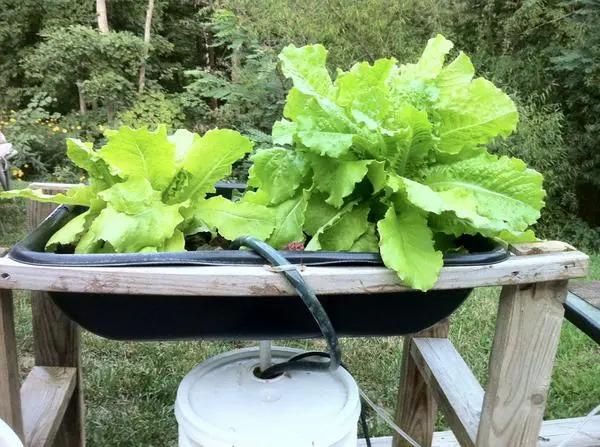
Vyombo mbalimbali vimetumika kwa njia ya ubunifu, kuboresha ukulima katika sekta hii ya ukulima bila mchanga. Kuna mabomba ambayo yamepangwa kwa njia laini na yameweza kufanikisha ukulima wa mboga hizi za mchicha. Vile vile nyuzi zinazopanda na kushuka zimefungwa vizuri ili kuweza kusaidia kulainisha mabomba hayo.